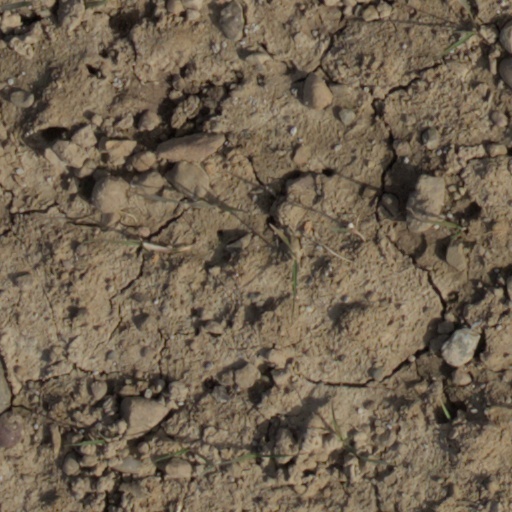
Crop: wheat